Pouilly-sur-Vingeanne

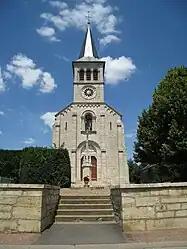
The church in Pouilly-sur-Vingeanne

Pouilly-sur-Vingeanne (literally "Pouilly on Vingeanne") is a commune in the Côte-d'Or department in eastern France.